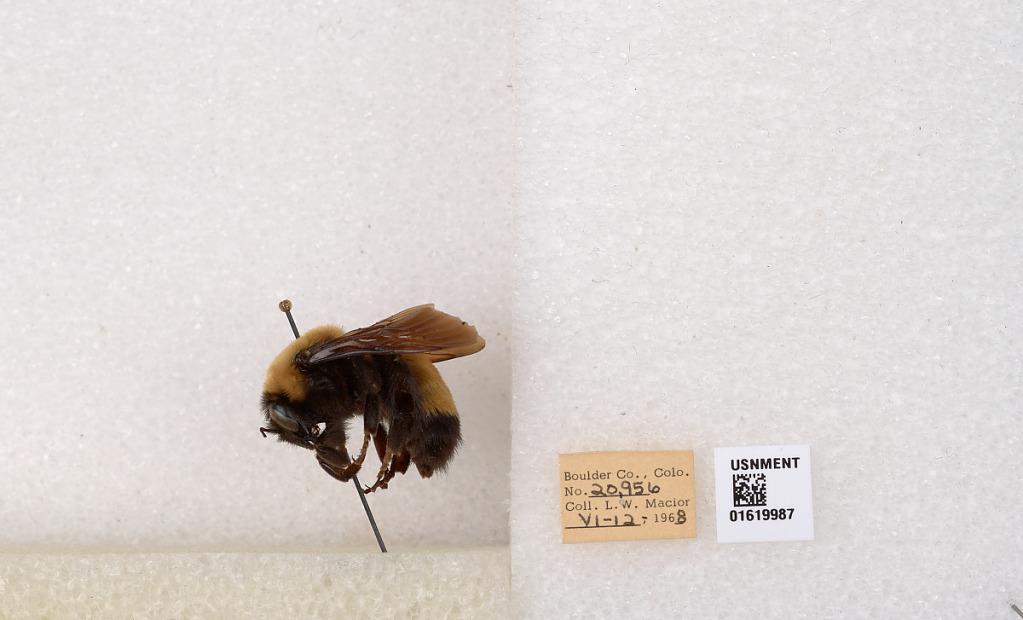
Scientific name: Bombus (Bombus) nevadensis Cresson